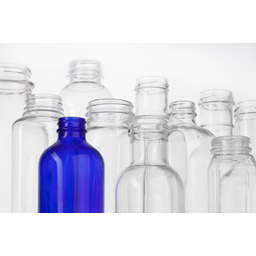
Label: bottles